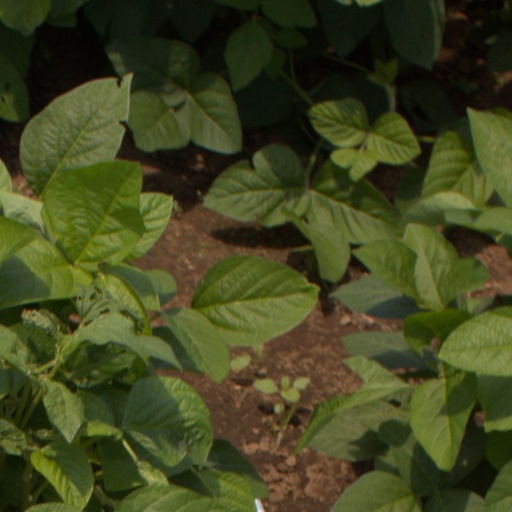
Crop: soybean